Bento Gonçalves, Rio Grande do Sul

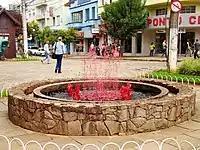
Bacchus wine fountain near Town Hall.

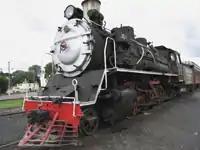
The Maria Fumaça steam locomotive at the Bento Gonçalves train station. Riding the locomotive is one of the city's major tourist attractions.

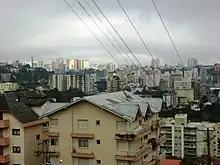
View of the Central Business District from the steep hills of Bento Gonçalves.

Before 1870, the area where the city is located (then known as Cruzinha) was inhabited, as the rest of the region, by Indigenous people of the "jê" tribe.